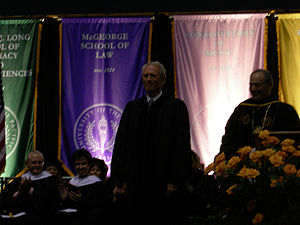
Clint Eastwoods priser og nomineringer / Historie
Eastwood modtog en æresdoktorgrad i Humane Letters fra University of Southern California i 2007.
Clint Eastwood er en amerikansk skuespiller, filminstruktør, filmproducer og komponist. Efter at have begyndt sin skuespilskarriere i små ukrediterede roller i film og tv har hans karriere varet i over 50 år i både tv- og filmproduktioner. Eastwood har medvirket i adskillige tv-serier, hvoraf Rawhide nok er den mest berømte. Hans rolle i den otte sæsoner lange serie gjorde at han fik hovedrollen i En nævefuld dollars, Hævn for dollars og Den gode, den onde og den grusomme. Eastwood har medvirket i 42 film inklusive Hang 'Em High, Flugten fra Alcatraz, Broerne i Madison County og Gran Torino. Eastwood begyndte med at instruere film i 1971, og i 1982 havde han sin som producer på de to film Firefox og Honkytonk Man. Eastwood har også bidraget med musik til sine filmen, enten som udførende kunstner, som tekstforfatter eller som komponnist. Han har primært mevirket i western-, action-, komedie og dramafilm.